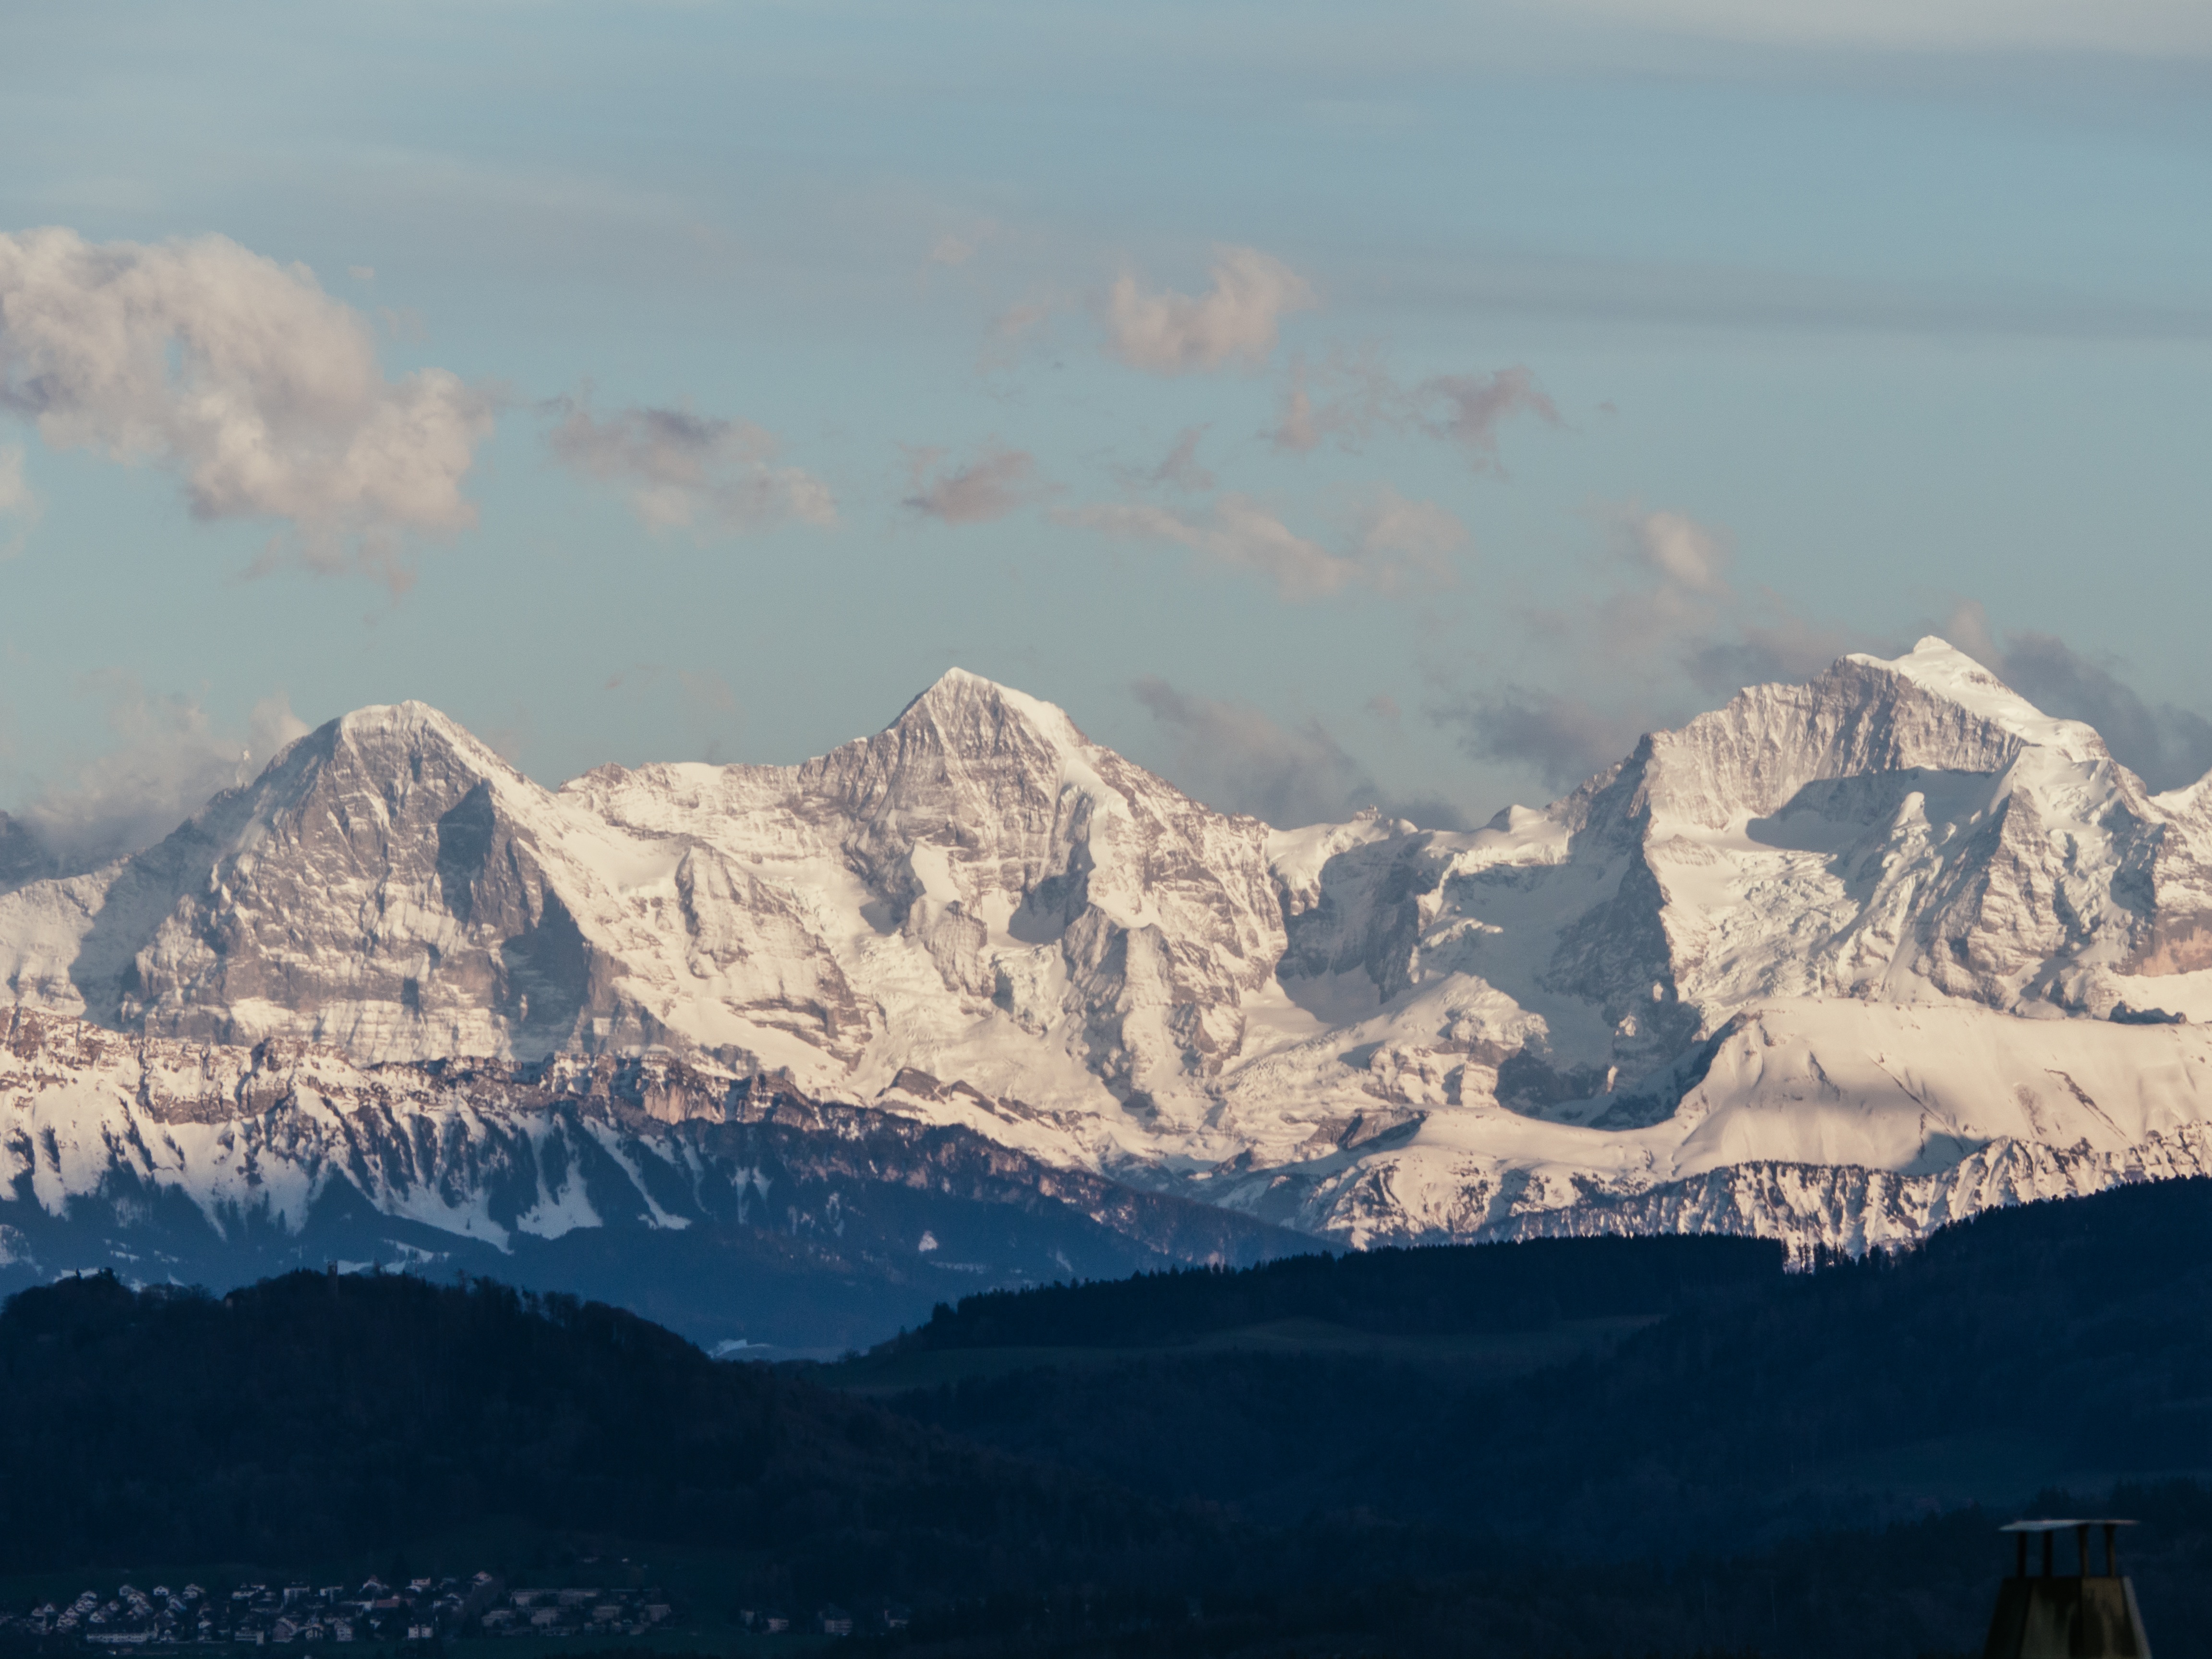
wilderness, mountain, snow, winter, cloud, morning, valley, mountain range, ridge, summit, alps, plateau, fell, landform, geographical feature, mountainous landforms